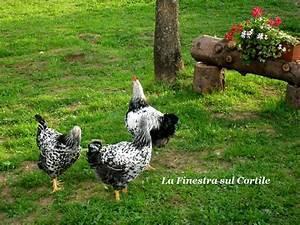
chicken